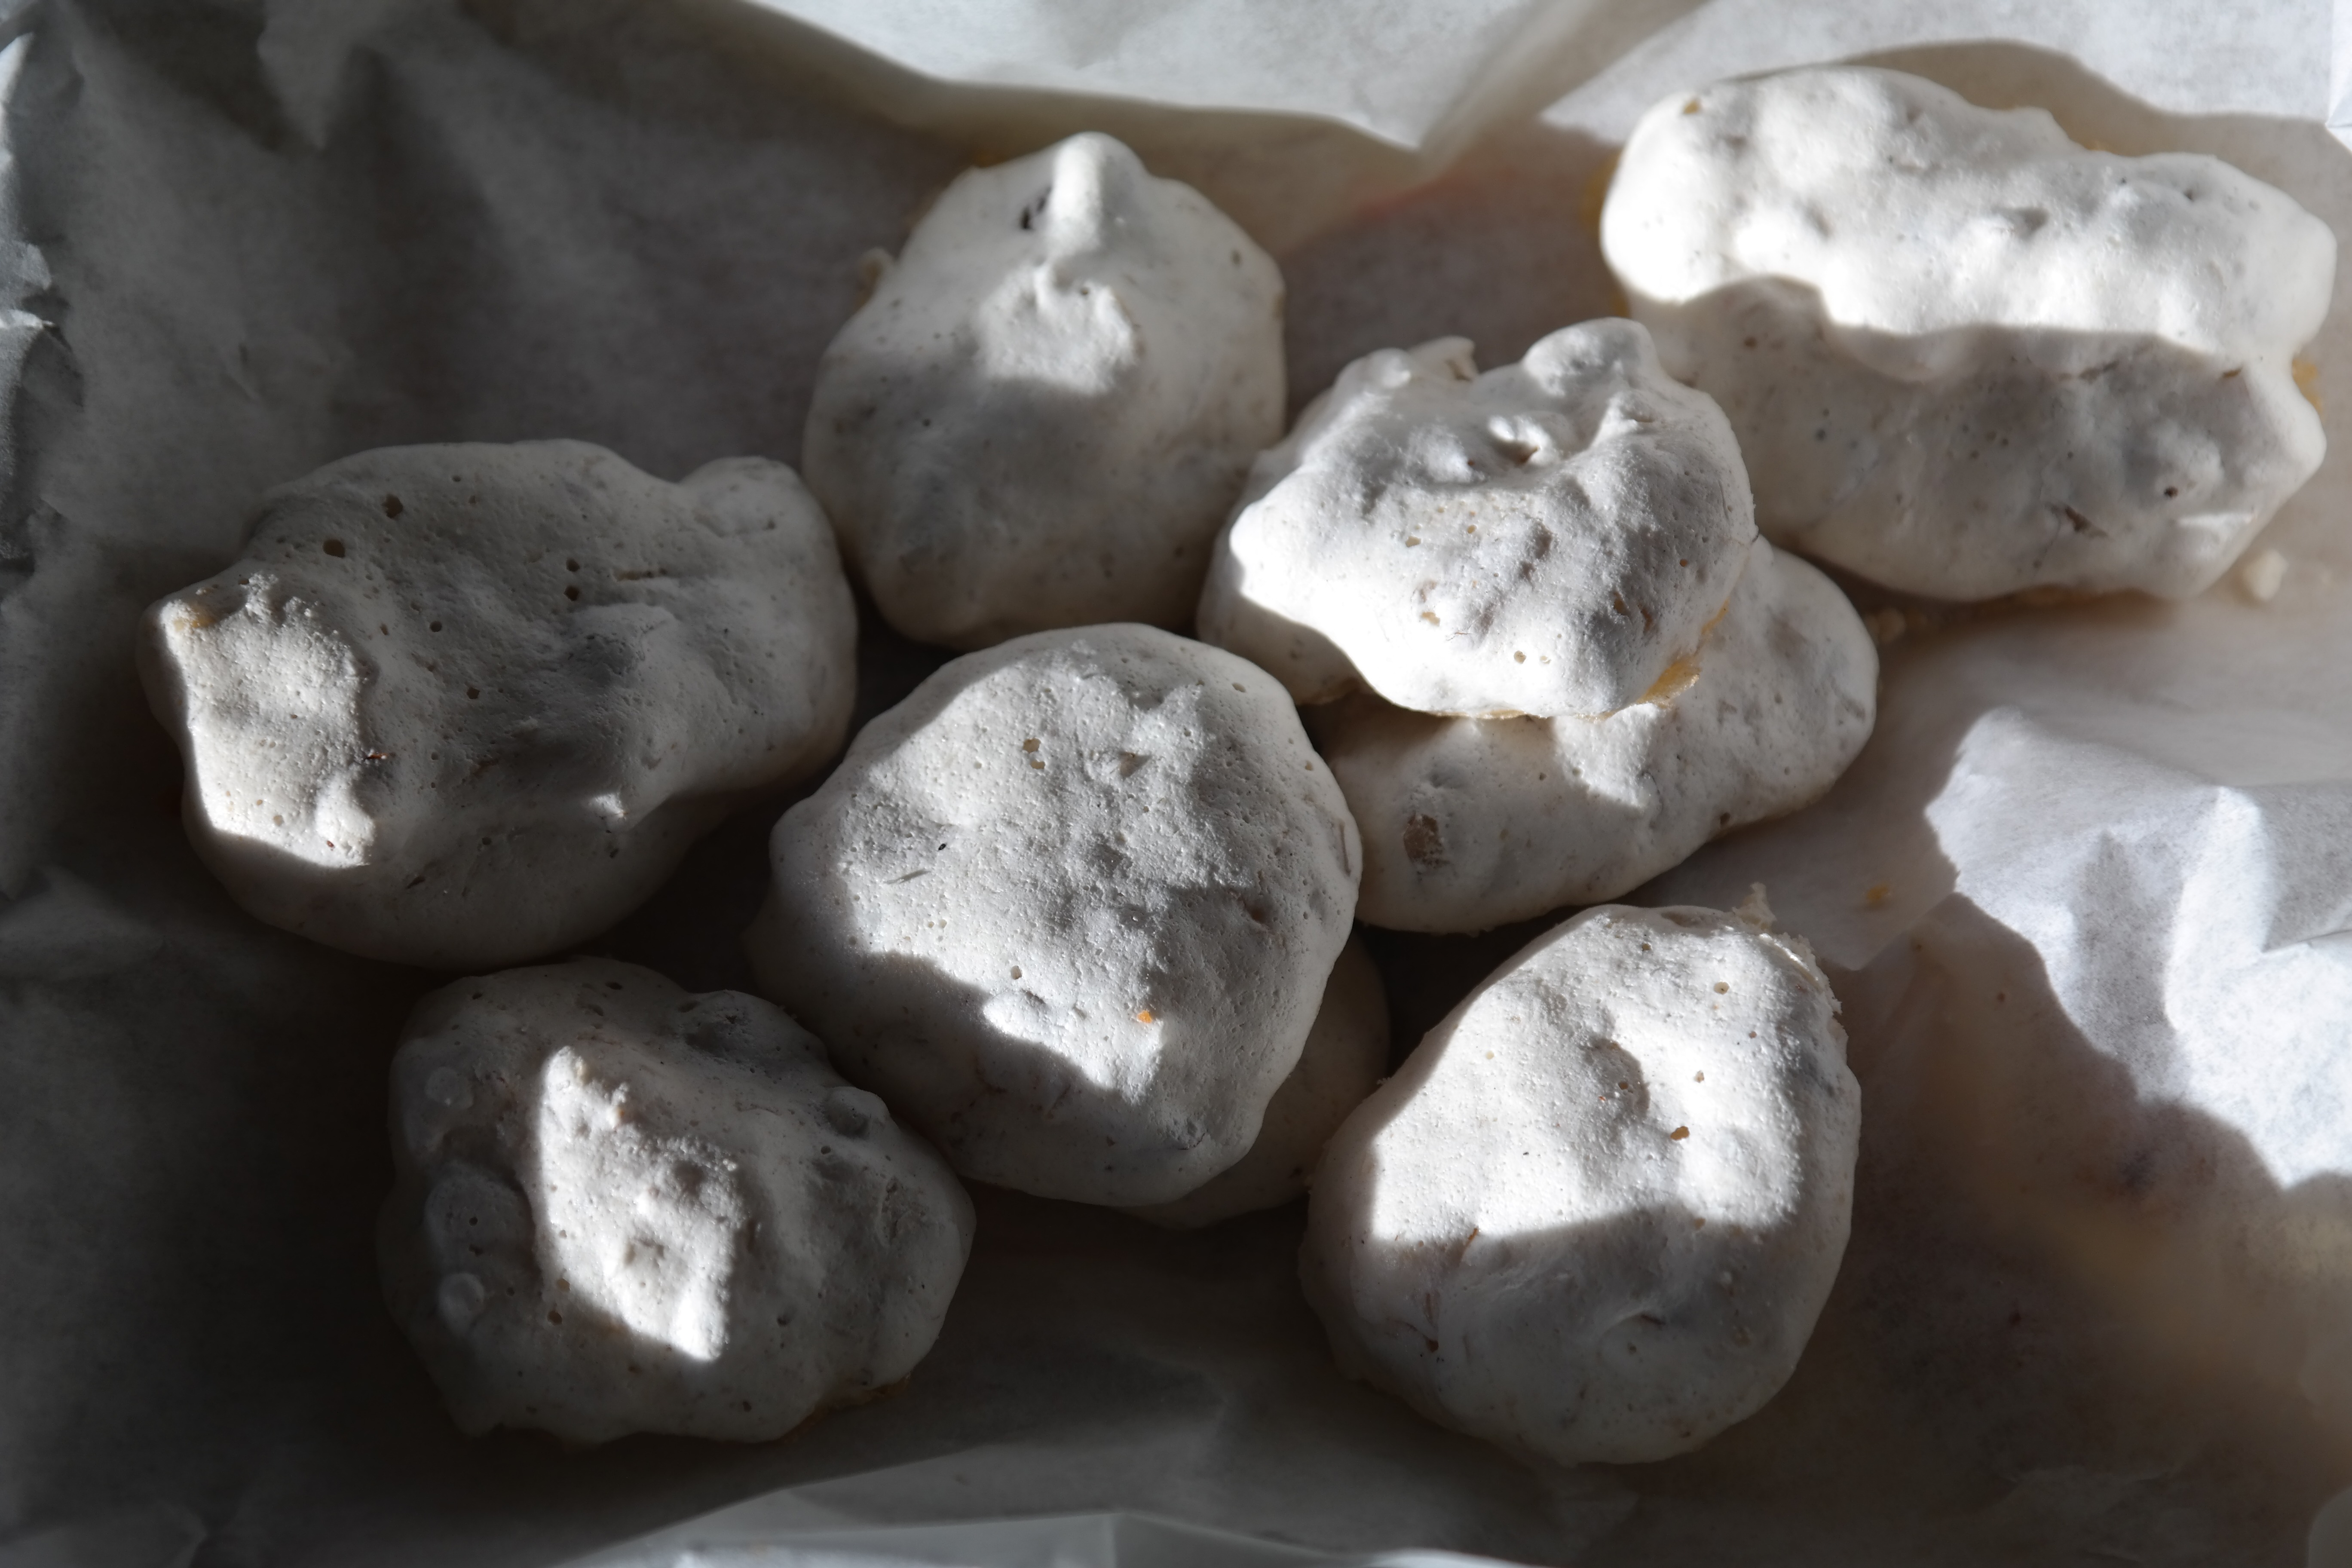
rock, flower, dish, food, produce, cookie, eat, cuisine, meringue, hunger, small cakes, nibble, meringues, schaeumle, raisins sch umle